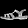
Label: Sandal